Tony Williams (singer)

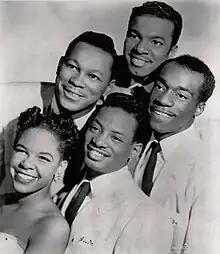
Williams (second from left) as part of The Platters in 1955

Samuel Edward "Tony" Williams (April 5, 1928 – August 14, 1992) was an American R&B singer. From 1953 to 1960, he was the lead vocalist of the Platters.